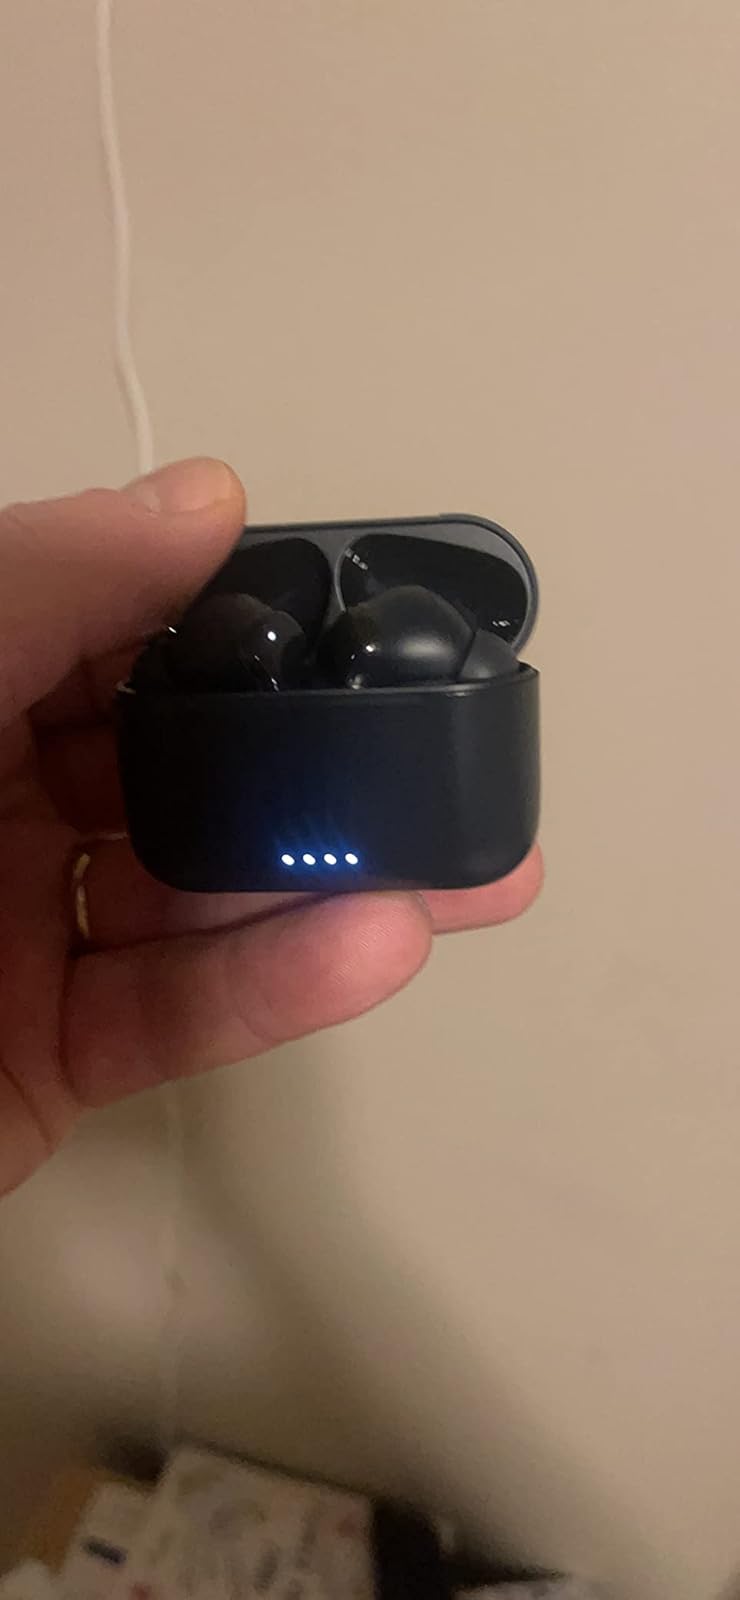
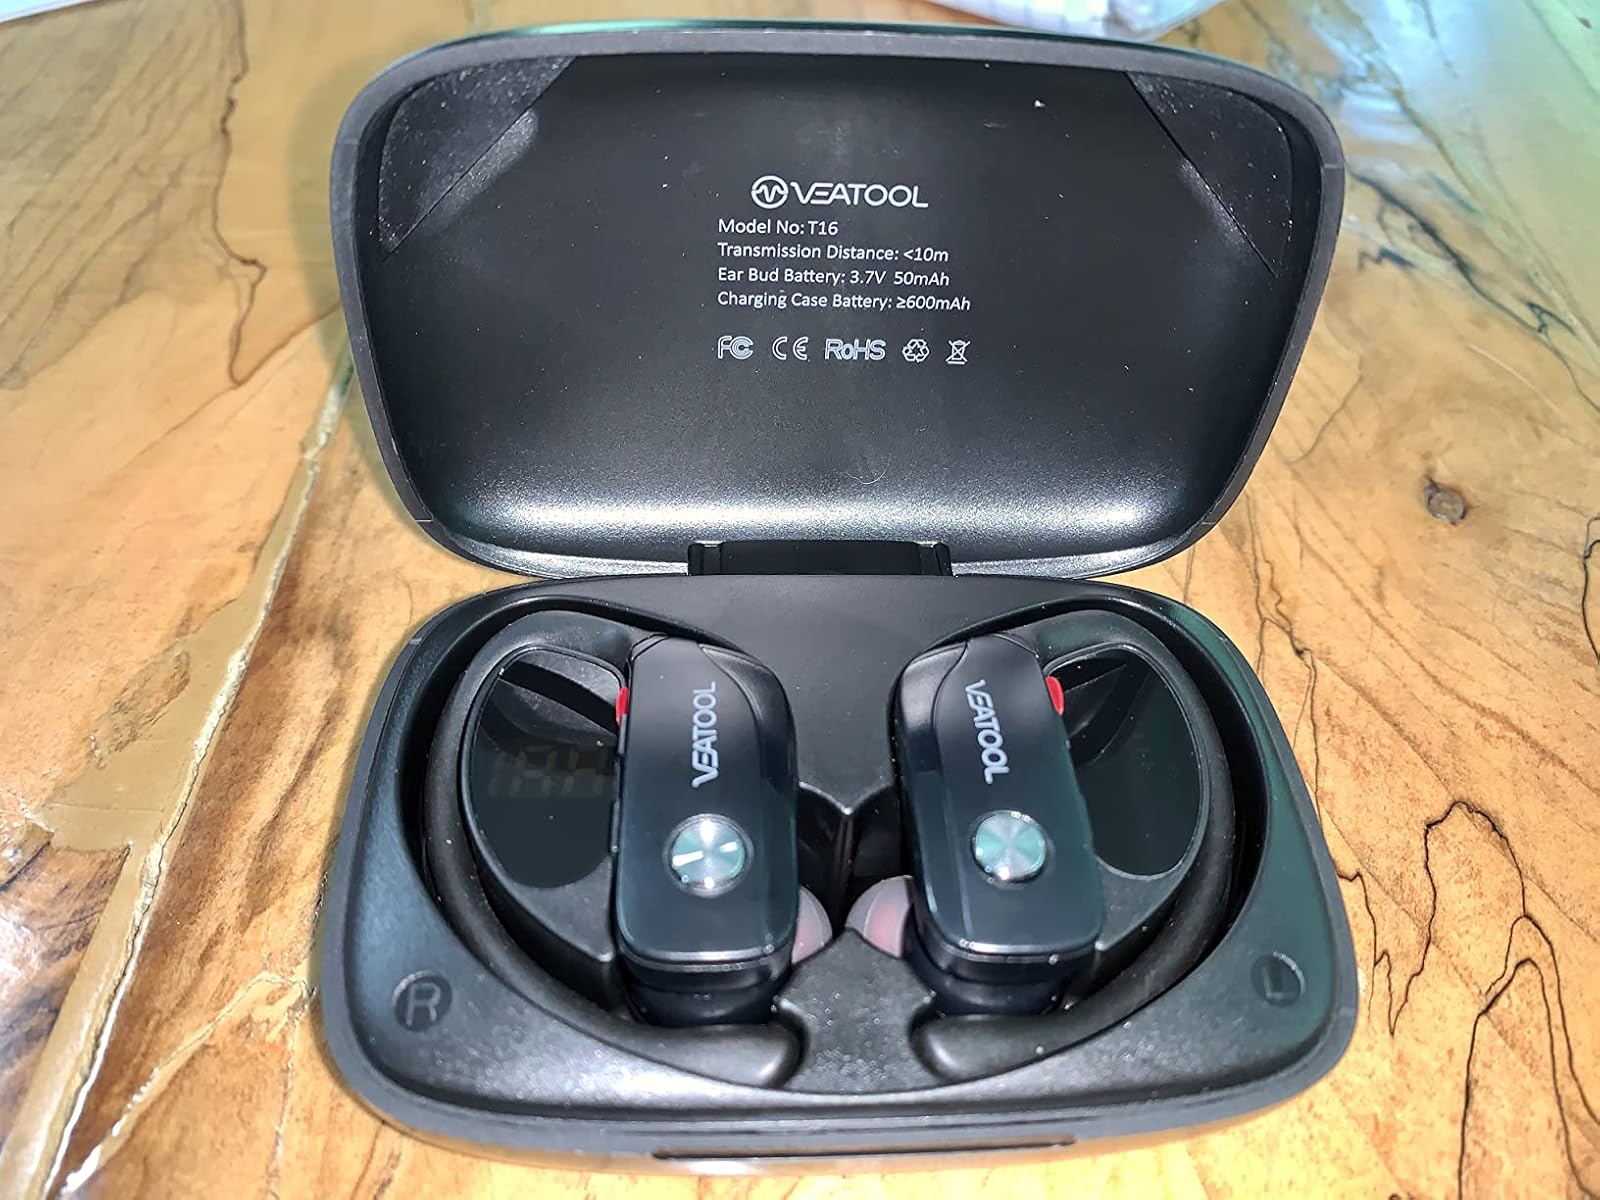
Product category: earbuds
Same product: no